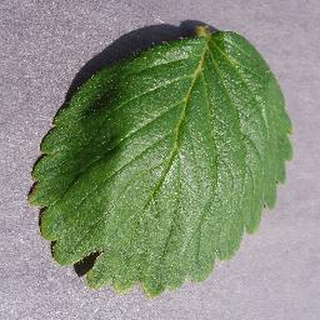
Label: healthy_strawberry